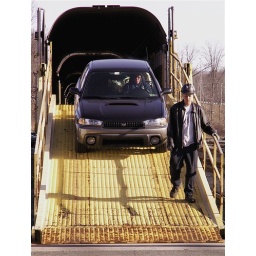
car driving off auto train in Lorton